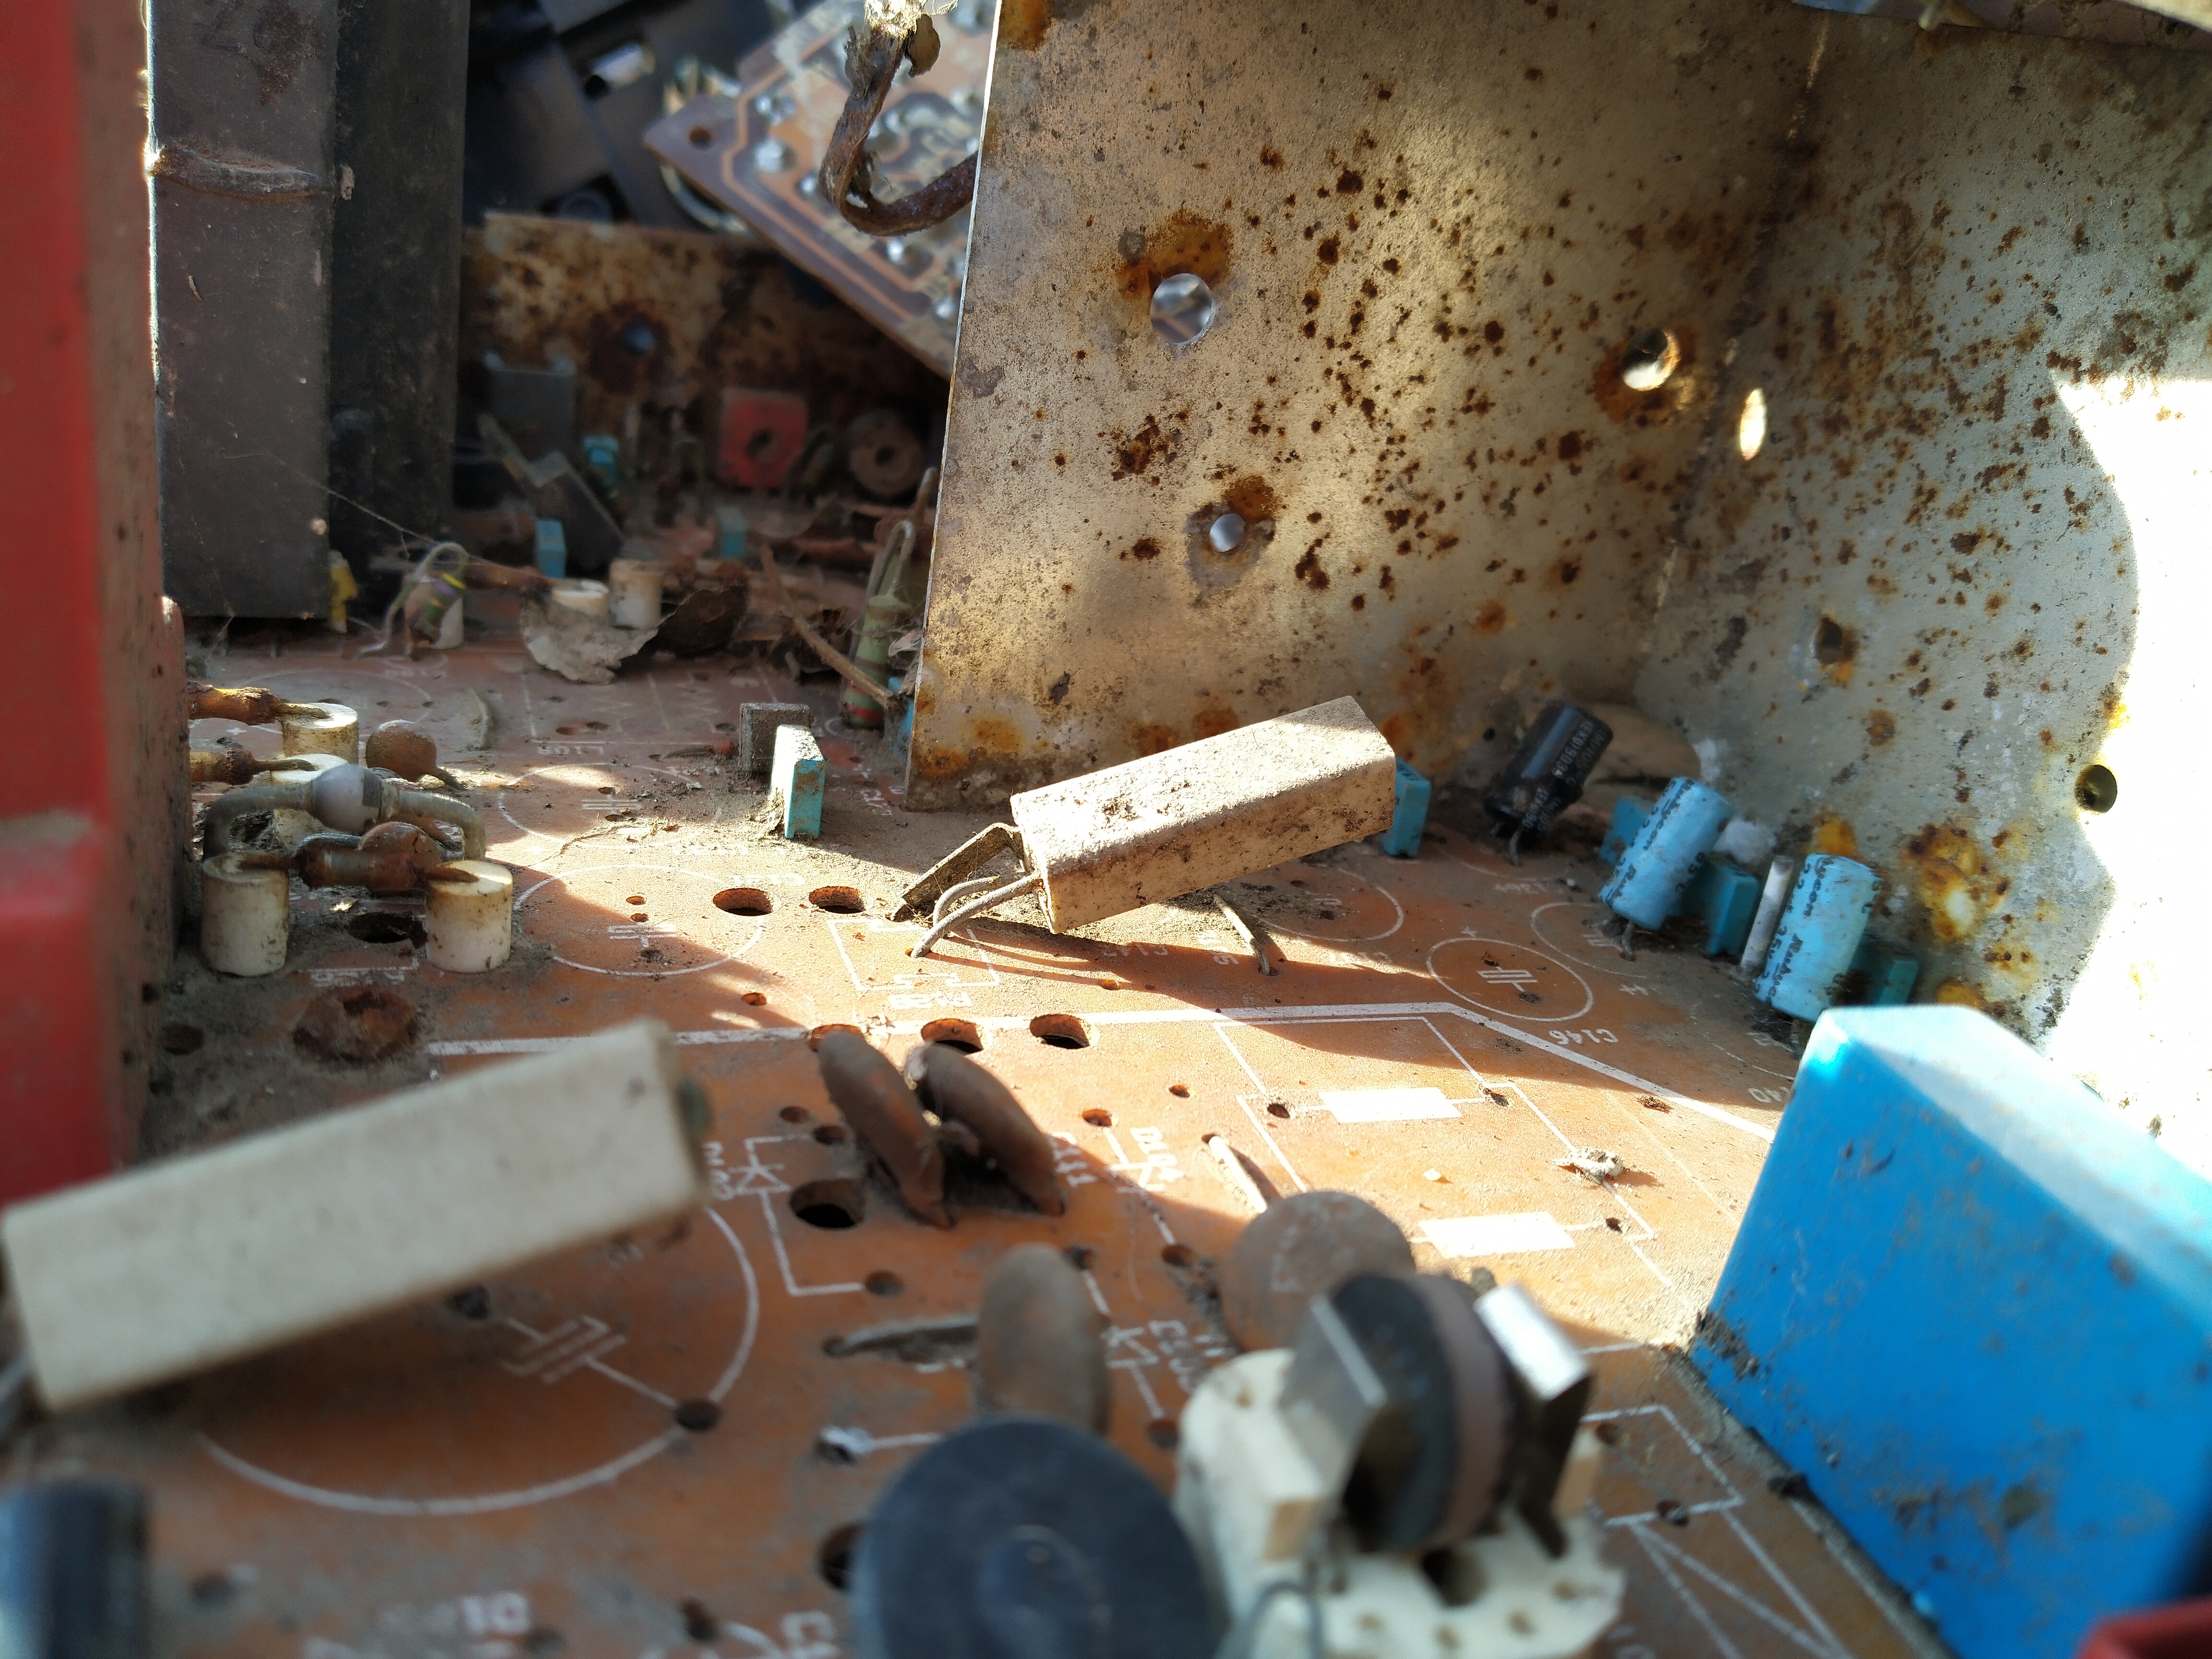
electronic, old, technology, microscheme, macro, corroded, wood, gas, engineering, metal, fixture, machine, composite material